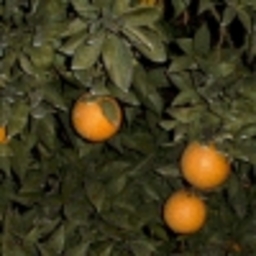
Label: Orange